Electoral district of Cook

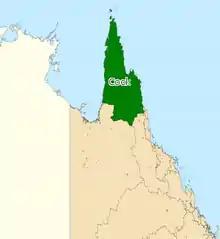
Electoral map of Cook 2008

Cook covers the vast Cape York Peninsula north of Cairns, including the resort town of Port Douglas and the Torres Strait Islands. It is named after British navigator James Cook, who charted the coast and landed on Possession Island – one of the Torres Strait islands – in 1770.